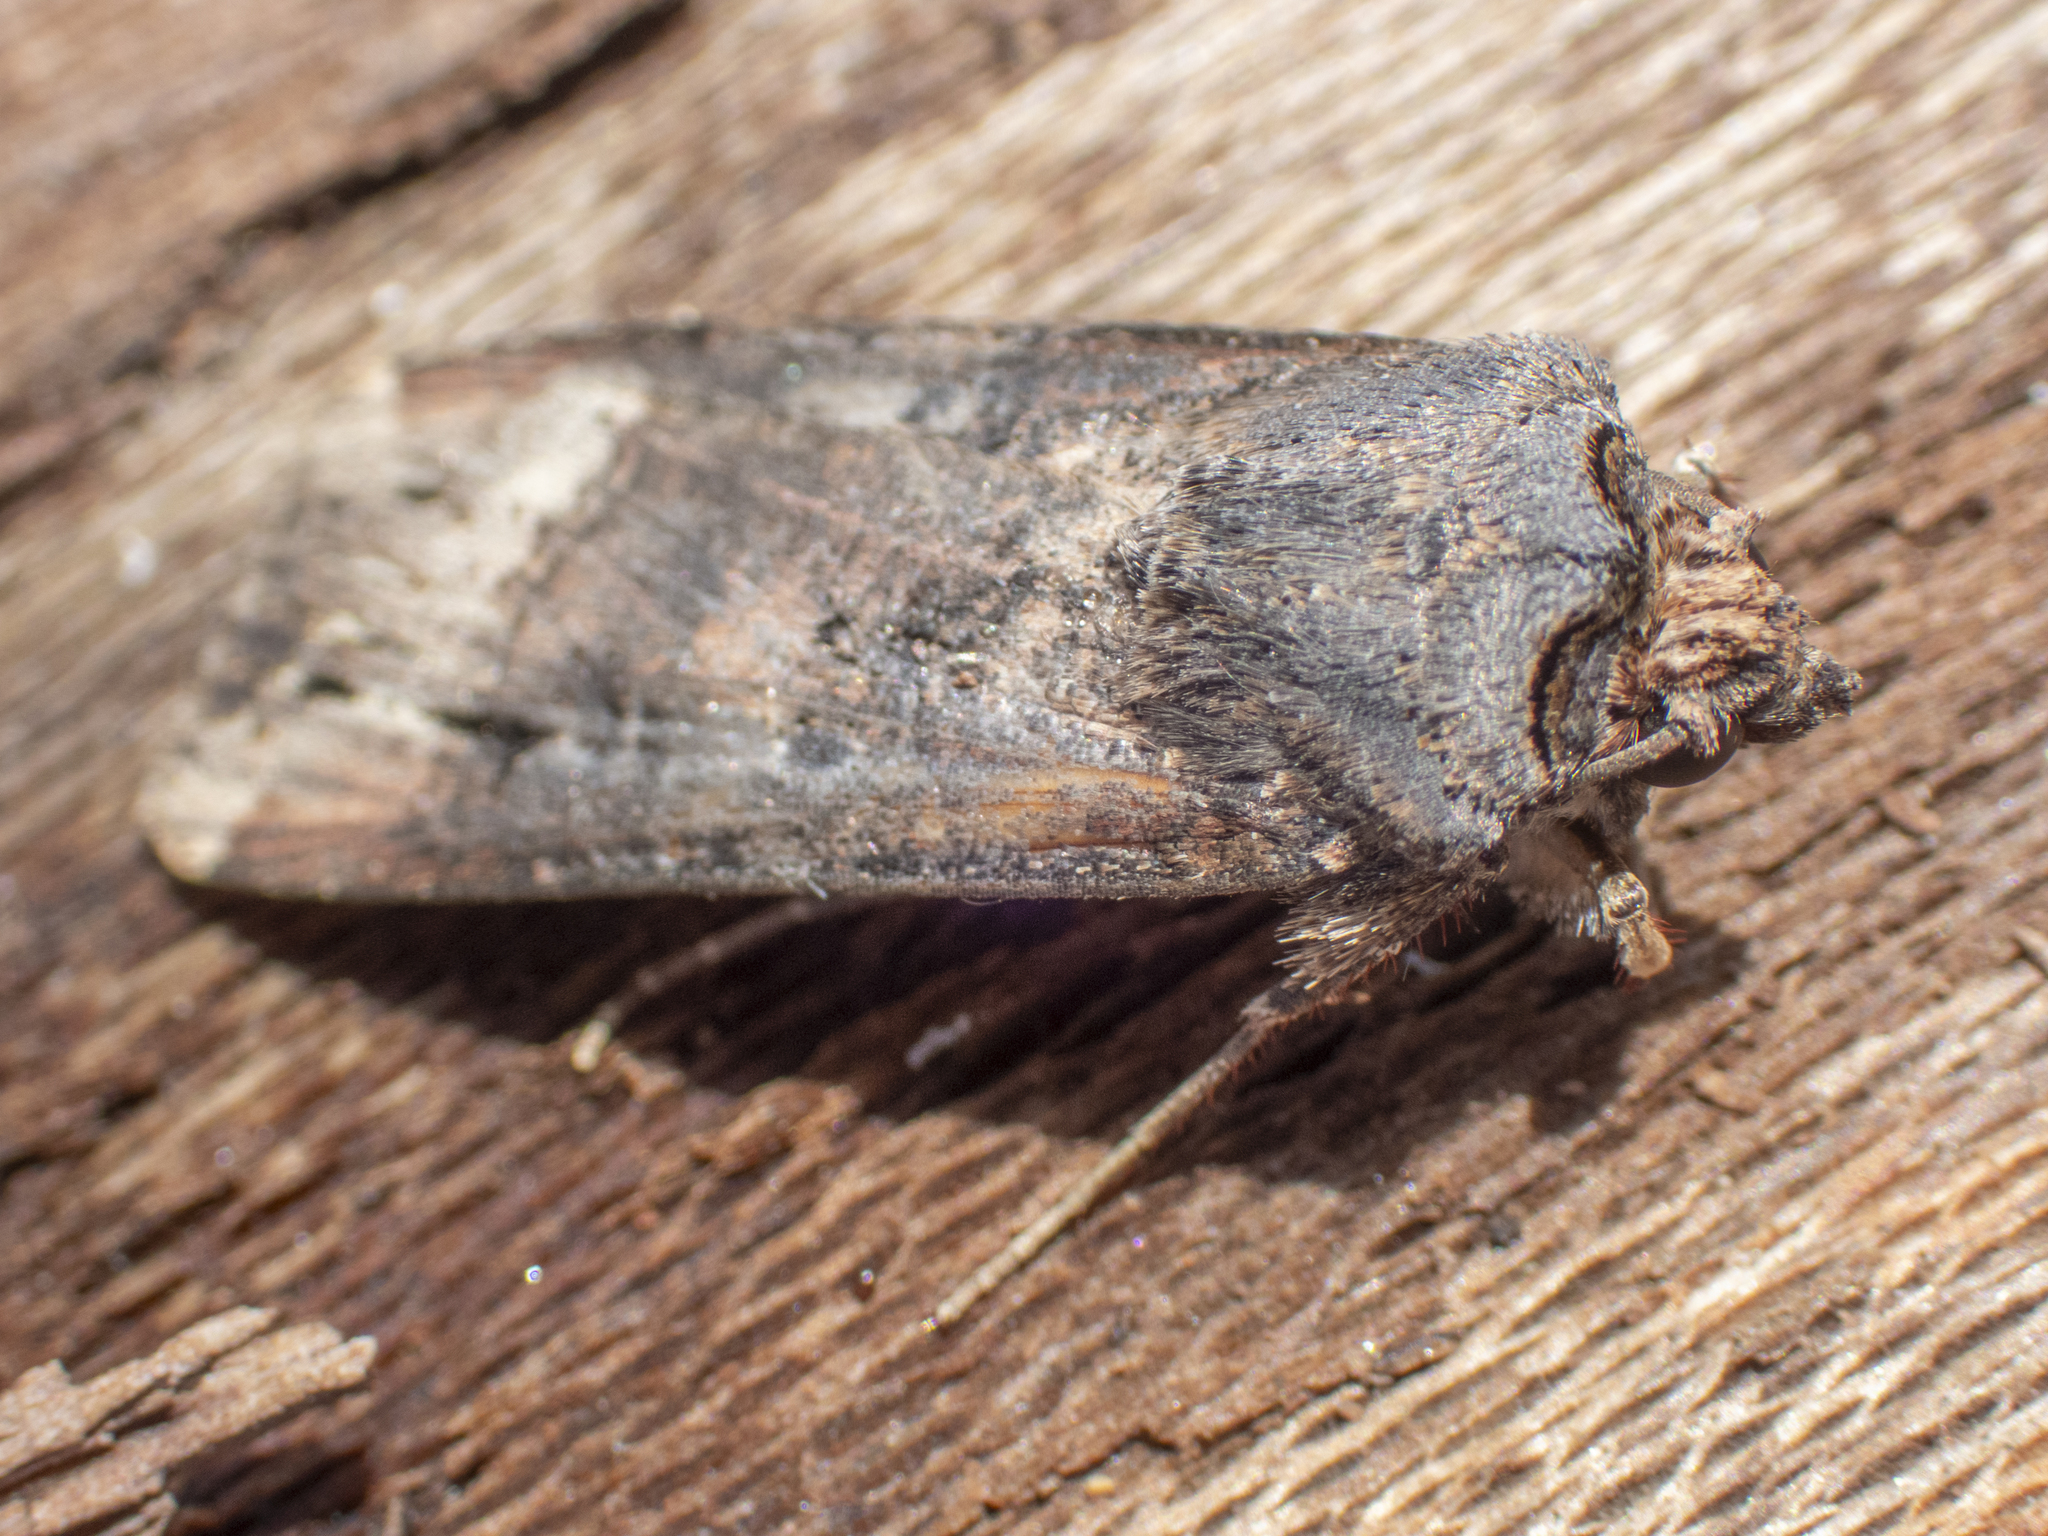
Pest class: cutworms